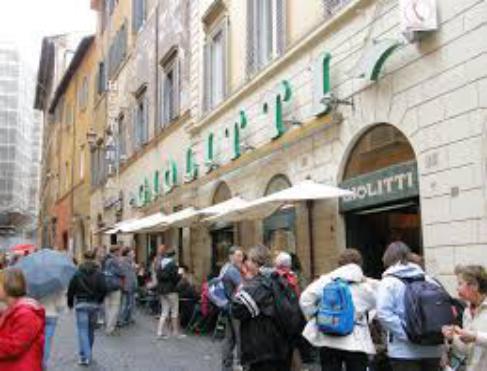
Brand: Giolitti
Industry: Food